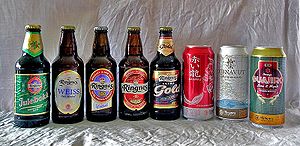
Ringnes
Et udsnit af Ringnes' produktsortiment.
Ringnes er Norges største bryggeriselskab. Det ejes i dag af Carlsberg og driver flere bryggerier i Norge. Udover egne nationale produkter sælger Ringnes også Pepsi, Guinness samt Tuborg og Carlsberg m.fl. For nylig blev øl fra specialølsbryggeriet Jacobsen også indlemmet i sortimentet.